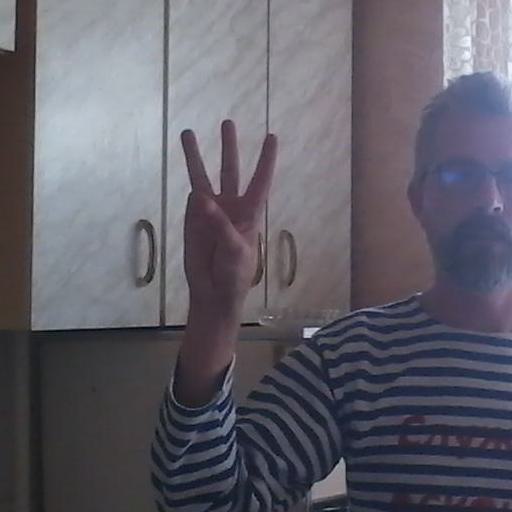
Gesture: three